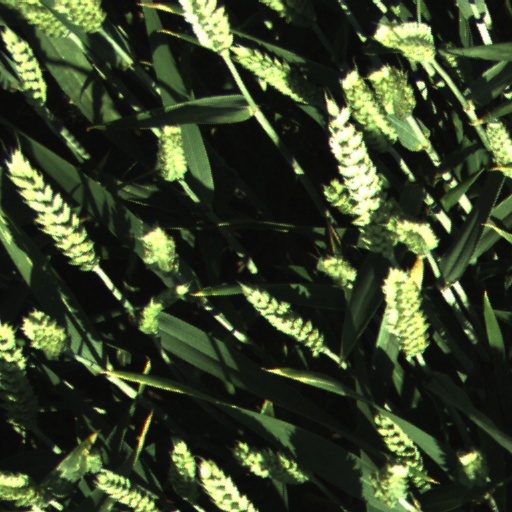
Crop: wheat